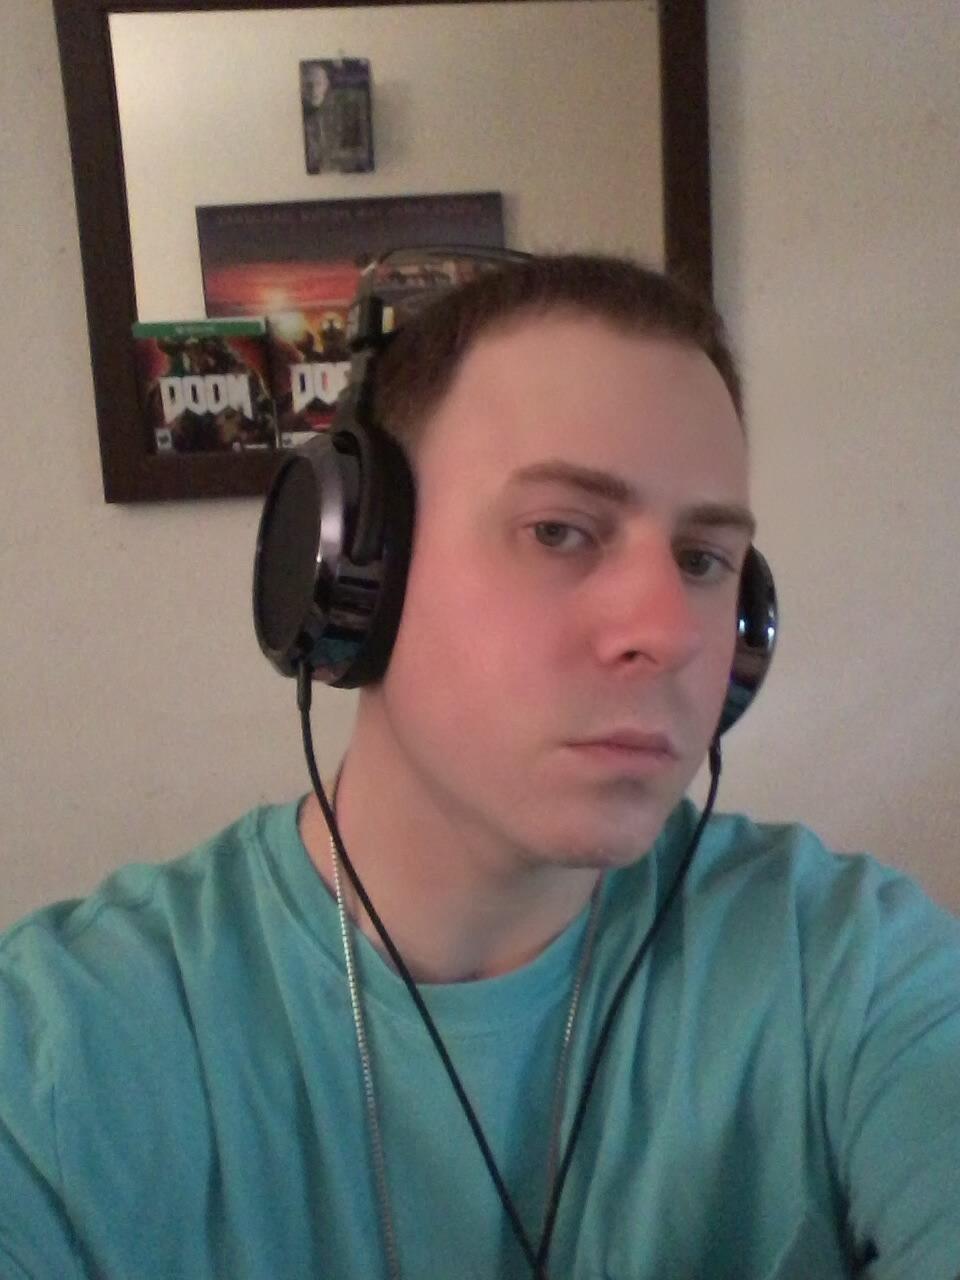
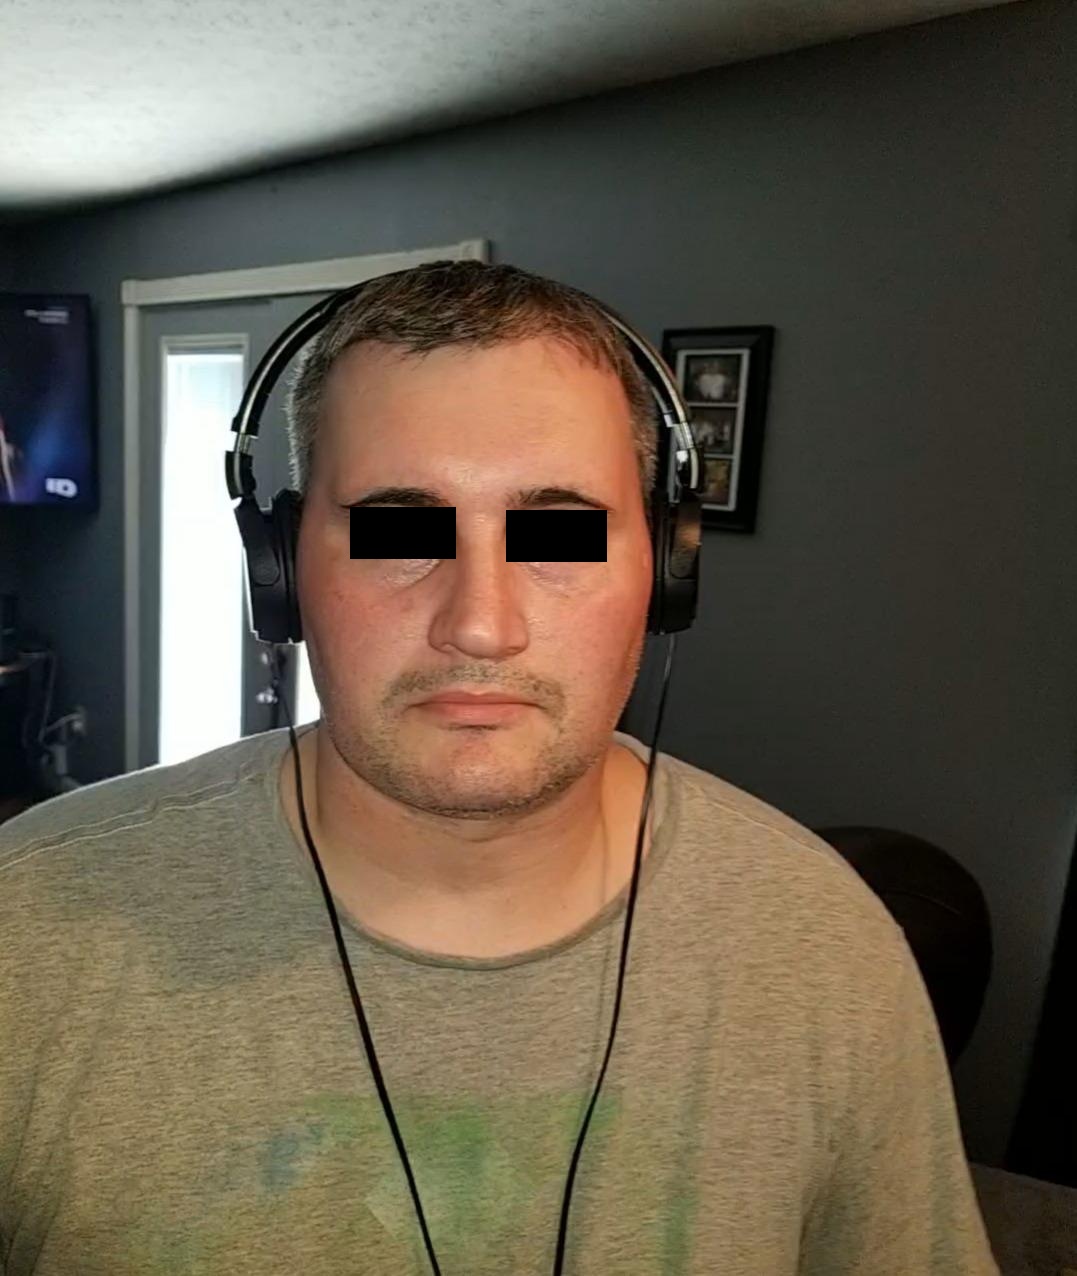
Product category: headphones
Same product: no